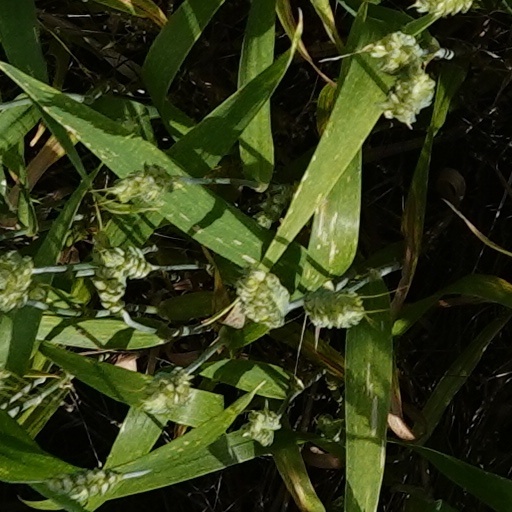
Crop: wheat